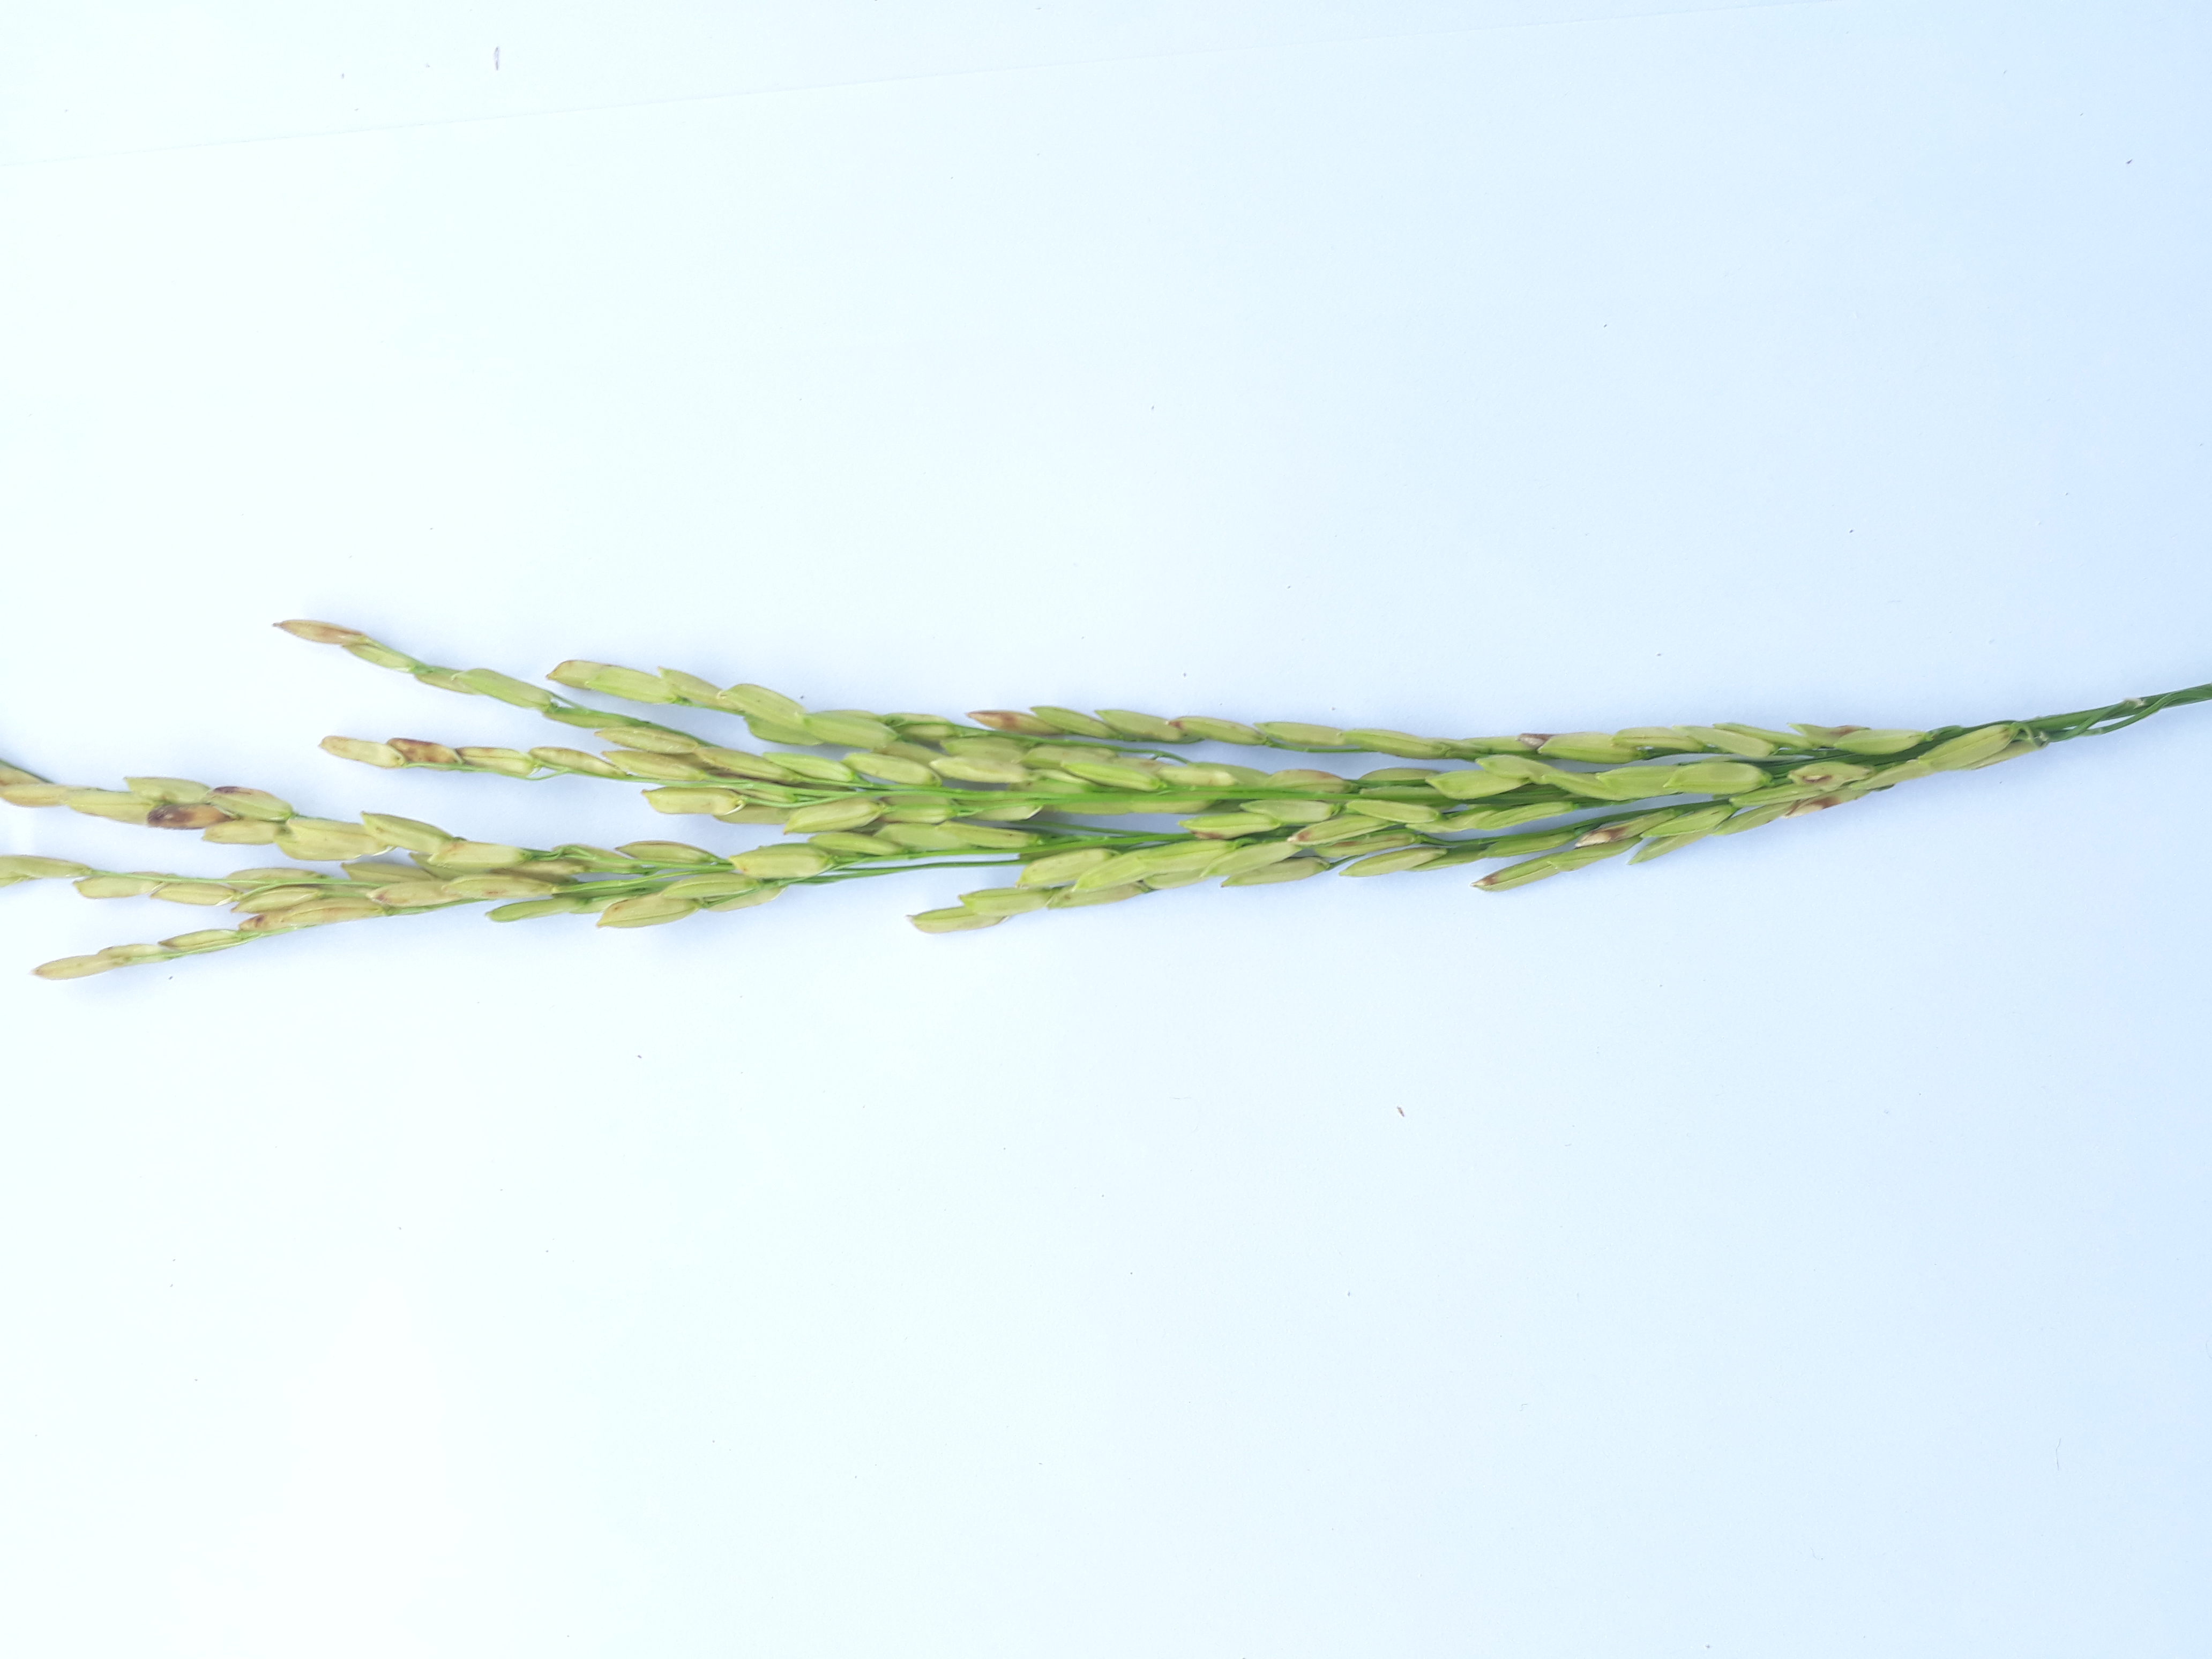
Label: Mild